Dino, Calabria

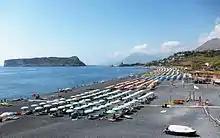
Dino

Vegetation is Mediterranean, with some rare plants in the inaccessible cliffs to the north and northwest such as the Mediterranean dwarf palm ("Chamaerops humilis"), the rock carnation ("Dianthus rupicola"), and the endemic palinuro primula ("Primula palinuri") found in colonies on limestone facing north and northeast. Dino has a larger population of the primula than the rest of the Tyrrhenian coast, probably because the areas of its flourishing on Dino are accessible with difficulty and therefore have been little disturbed by humans. On Dino, groups of primula are seen that have abandoned their normal cave habitats and have pushed between the herbaceous vegetation, even finding niches under oak trees. Individuals and small groups of the plant are also seen on the beach and clinging to the rock faces of cliffs on the mainland opposite the island. The "primula palinuri" is included in the IUCN list of endangered species. Due to the presence of primula, and other endemic species, the island was designated a Site of Community Interest (SCI) in 2011. A nature reserve is being established on the island.